Dissimilatory nitrate reduction to ammonium

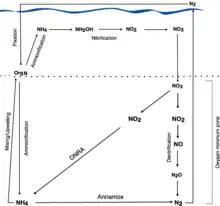
The oceanic nitrogen cycle with the role of DNRA. Blue line represents the ocean surface, with the atmosphere above. Notice how NH produced by DNRA can be taken up by biota and converted into organic nitrogen, while N produced by denitrification is removed from the system, and may only re-enter via nitrogen fixation. Organisms undertaking denitrification and DNRA compete for NO and the balance of the two processes depends on the abiotic and biotic conditions of the ecosystem (see section ‘DNRA in the Marine Context’, subheading ‘Ecological Role’).

DNRA has been documented in prokaryotes inhabiting the upper layer of marine sediments. For example, benthic sulfur bacteria in genera such as "Beggiatoa" and "Thioploca" inhabit anoxic sediments on continental shelves and obtain energy by oxidizing sulfide via DNRA. These bacteria are able to carry out DNRA using intracellular nitrate stored in vacuoles. The direct reduction of nitrate to ammonium via dissimilatory nitrate reduction, coupled with the direct conversion of ammonium to dinitrogen via Anammox, has been attributed to significant nitrogen loss in certain parts of the ocean; this DNRA-Anammox coupling by DNRA and Anammox bacteria can account for nitrate loss in areas with no detectable denitrification, such as in OMZs off the coast of Chile, Peru, and Namibia, as well as OMZs over the Omani Shelf in the Arabian Sea. While denitrification is more energetically favourable than DNRA, there is evidence that bacteria using DNRA conserve more energy than denitrifiers, allowing them to grow faster. Thus, via DNRA-Anammox coupling, bacteria using DNRA and Anammox may be stronger competitors for substrates than denitrifiers.